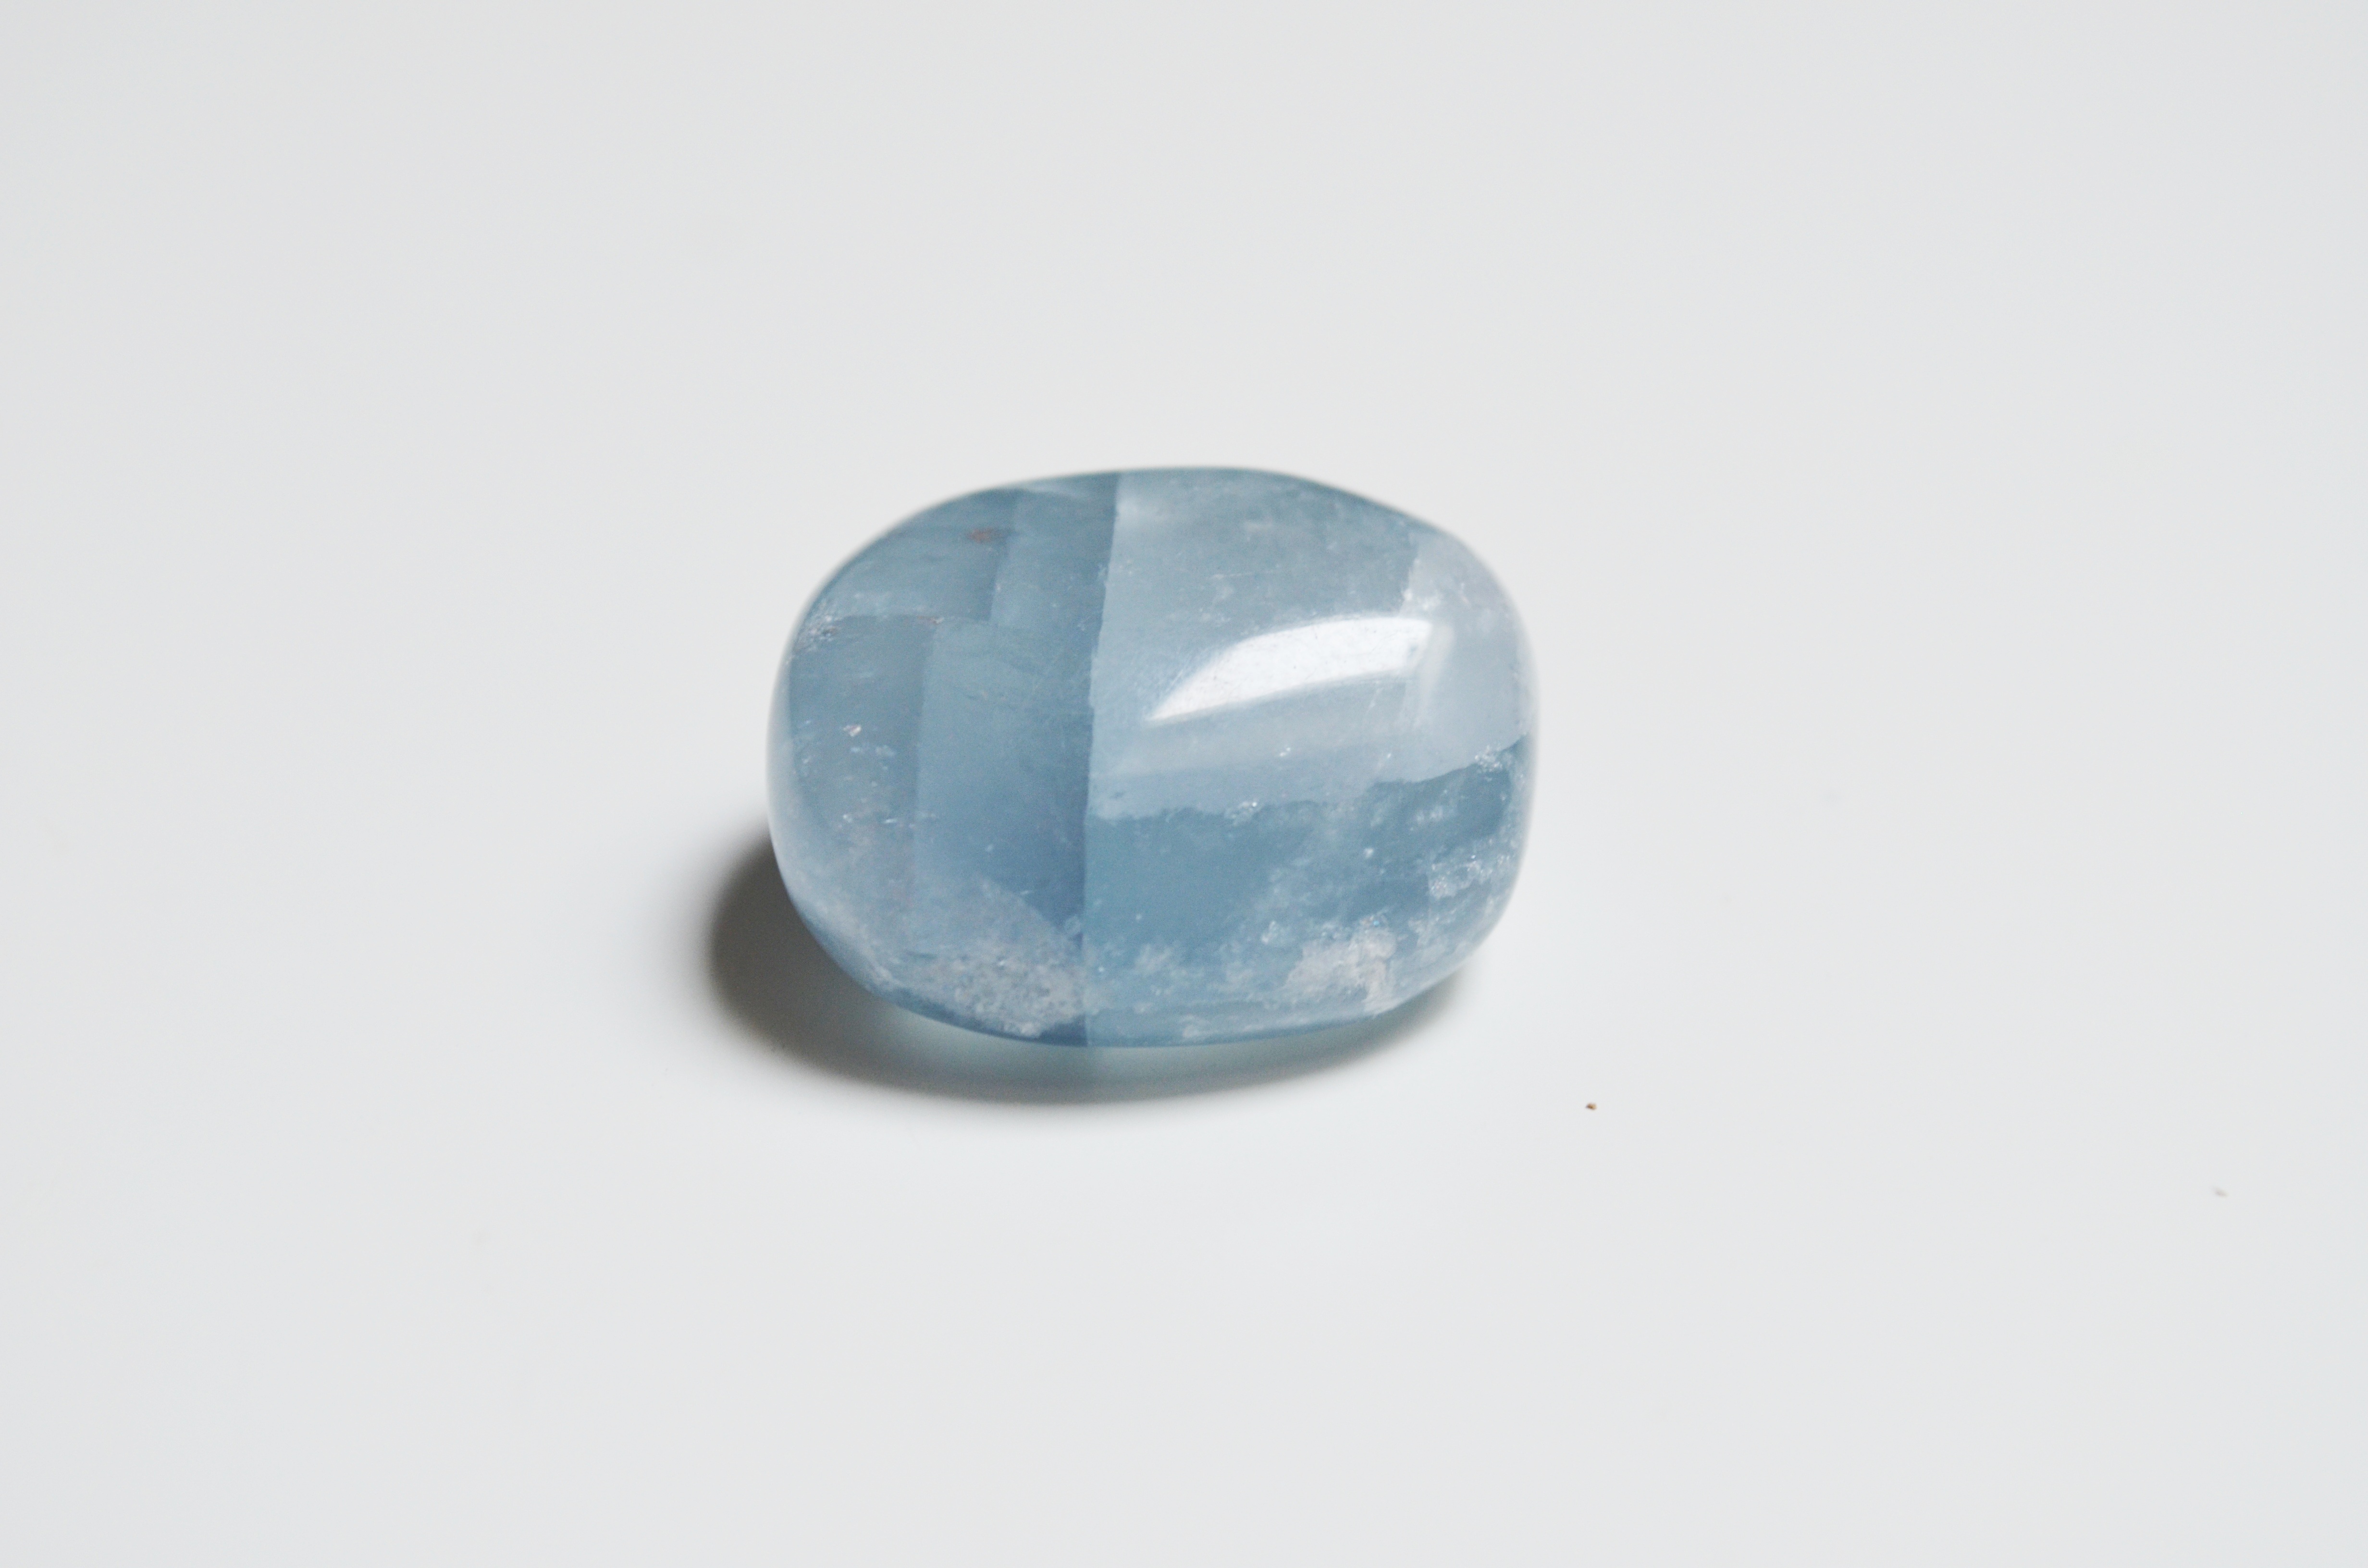
stone, blue, jewellery, sphere, crystal, shape, gemstone, mineral, celestine, sapphire, fashion accessory, celestin